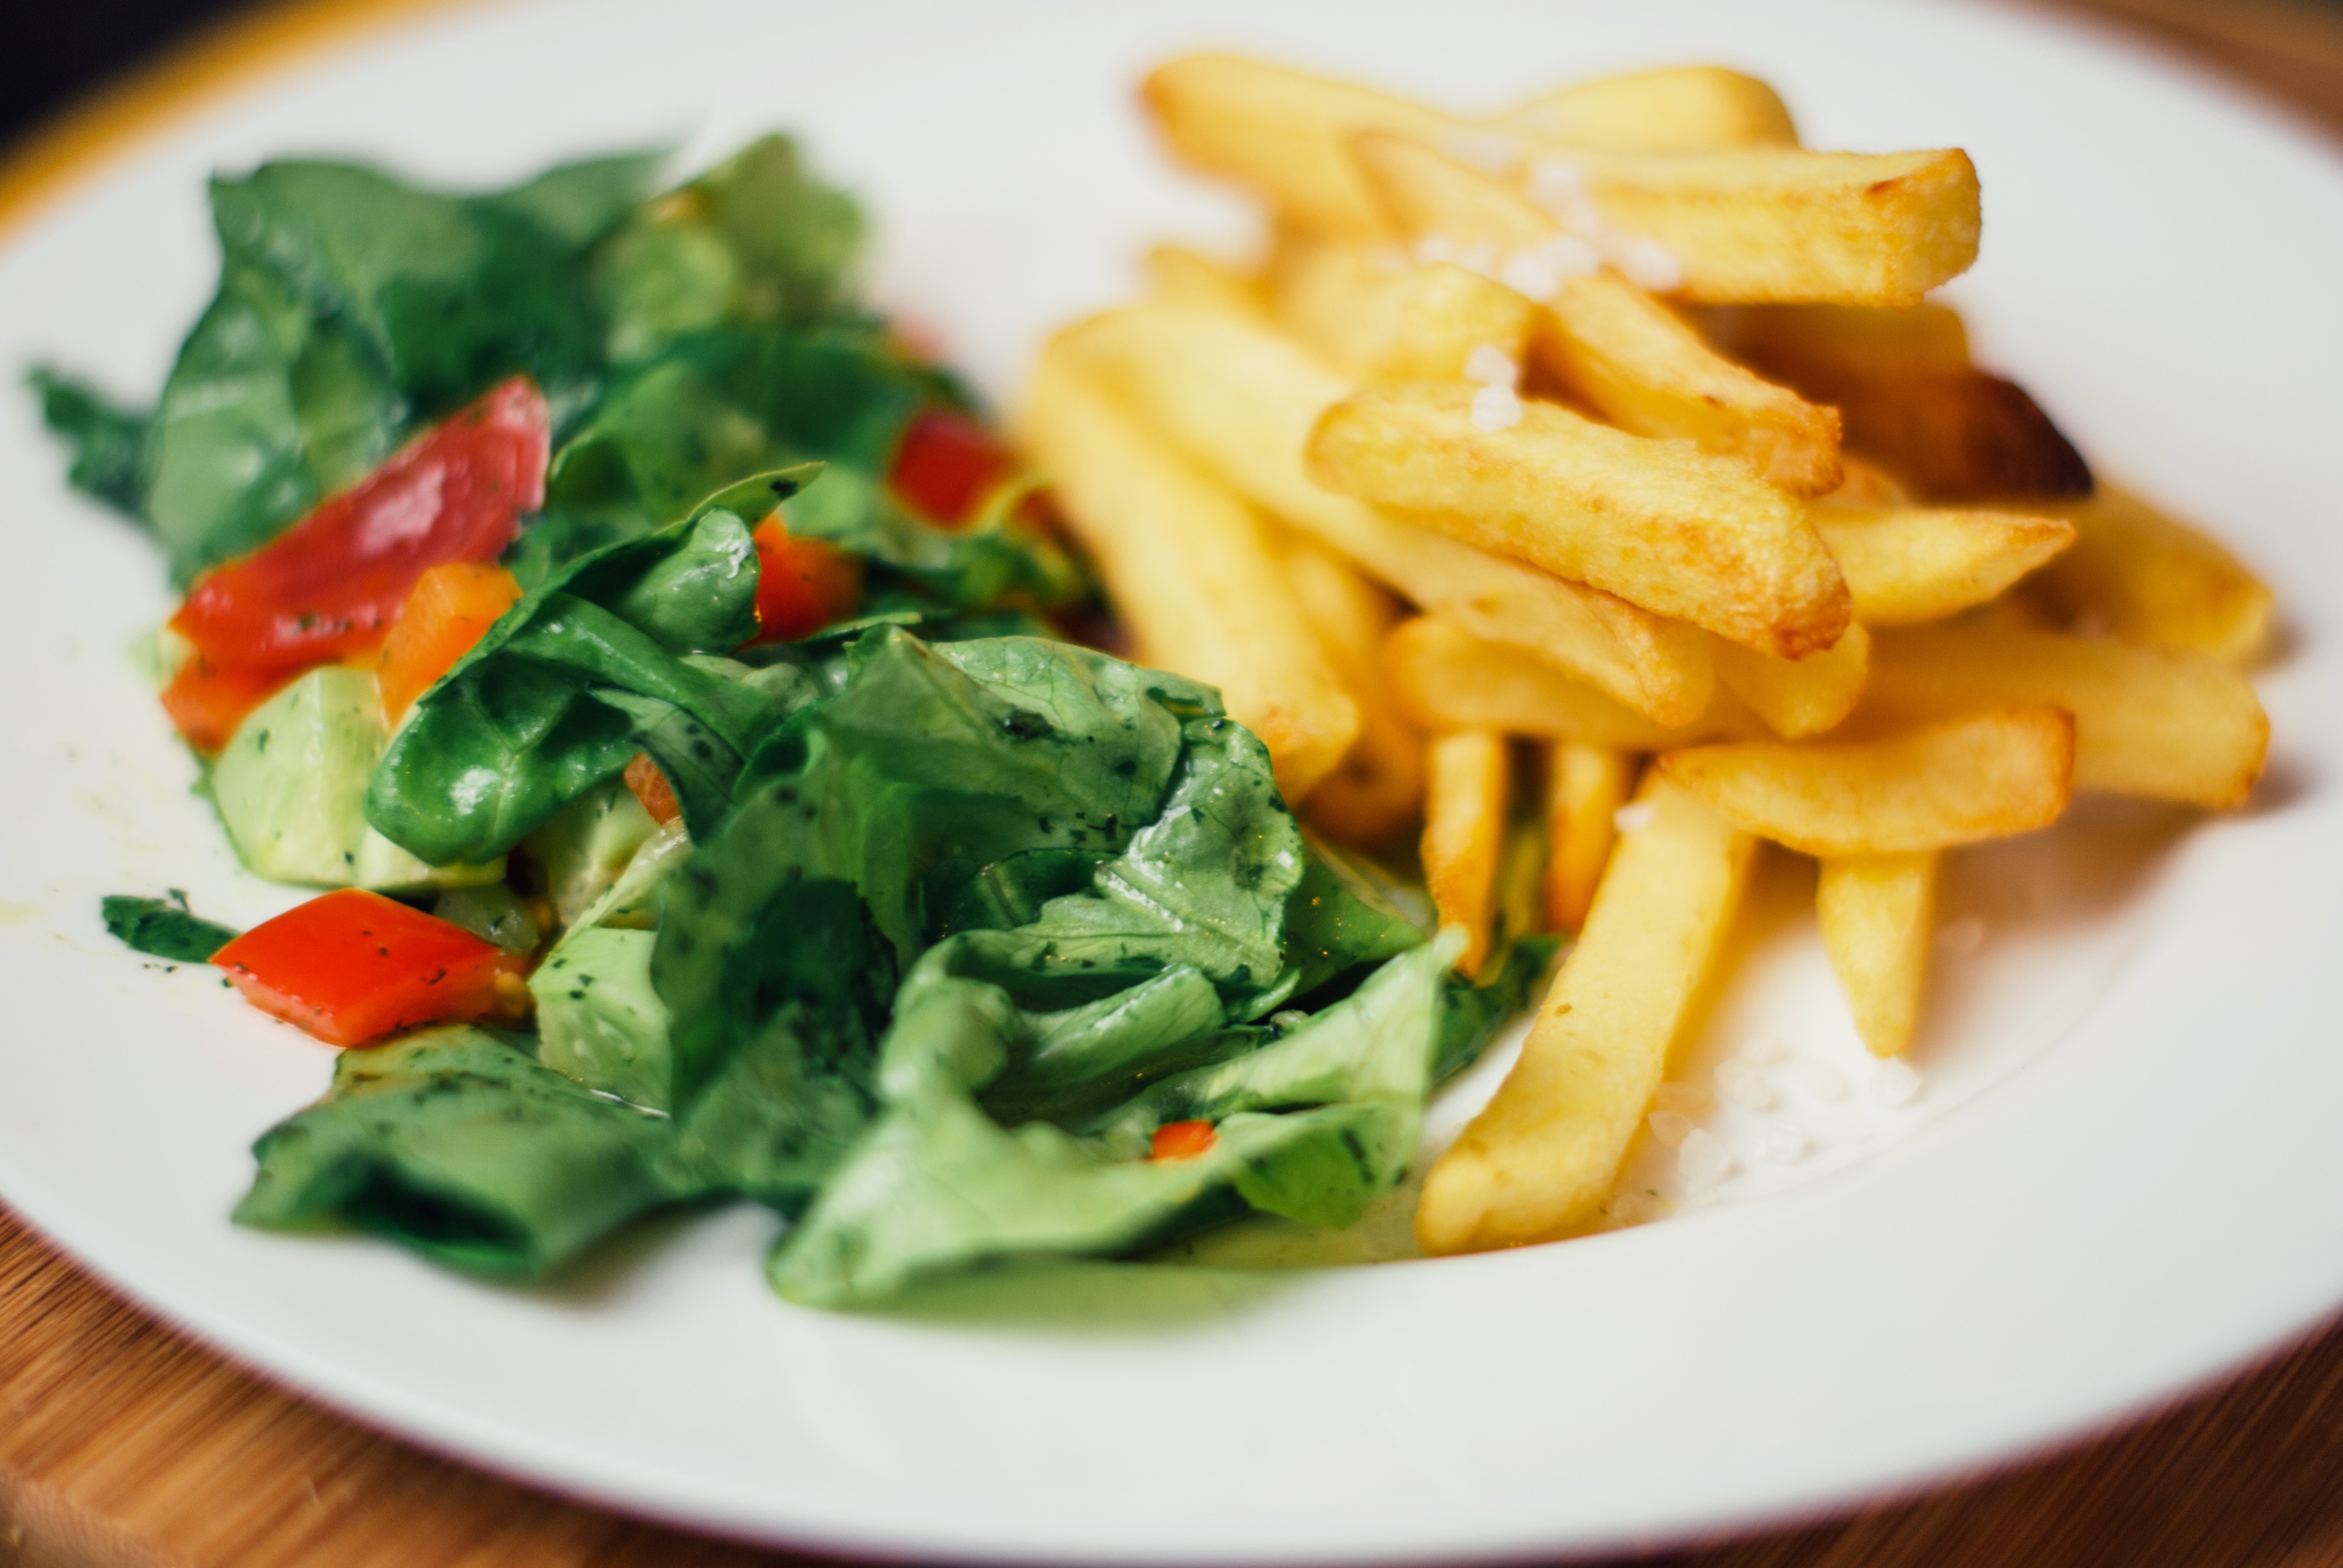
dish, meal, food, salad, produce, vegetable, plate, breakfast, snack, lunch, cuisine, vegetables, dinner, vegetarian food, french fries